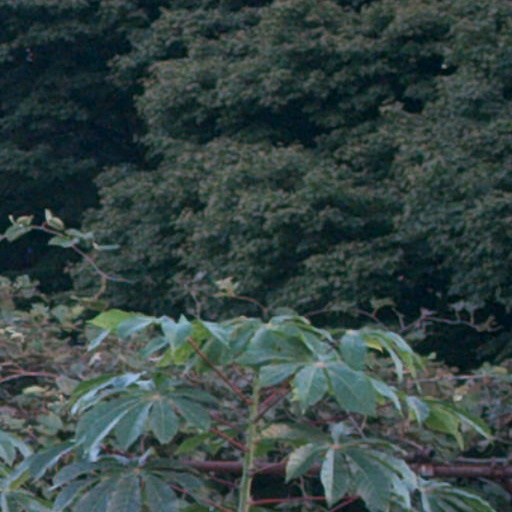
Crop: cassava